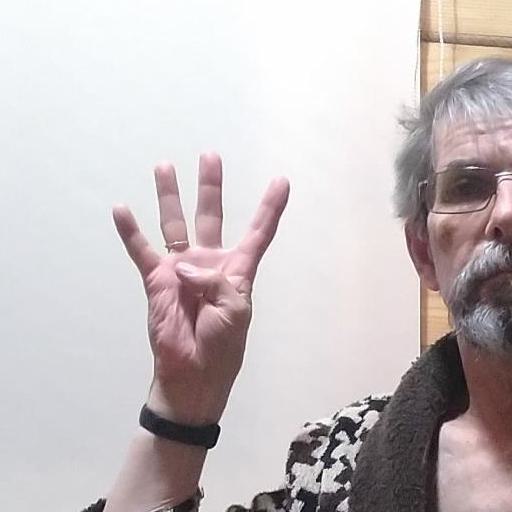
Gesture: four